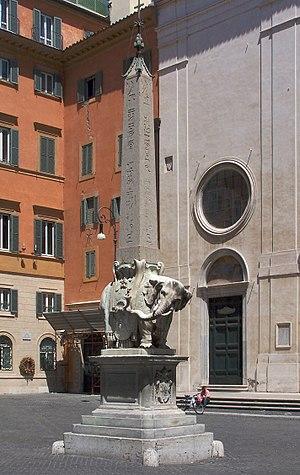
Saïs se situait sur la branche canopique du Nil dans le delta occidental. Elle est identifiée de nos jours au site du village de Sa el-Hagar, à l'Ouest de Samannud.
Rome est la ville qui conserve le plus grand nombre d'obélisques au monde. Ces monuments, en grande partie d'origine égyptienne, ont été transportés dans la capitale de l'Empire romain du temps d'Auguste, après la conquête de l'Égypte suite à la bataille d'Actium de 31 av. J.-C. Dans quelques cas, avec le même granite que celui utilisé par les Égyptiens, on a fabriqué des obélisques directement à l'époque romaine : les monolithes sont toutefois restés privés d'inscriptions, ou alors copiaient, avec des erreurs, les hiéroglyphes des modèles de l'époque pharaonique.
Ercole Ferrata est un sculpteur baroque italien.